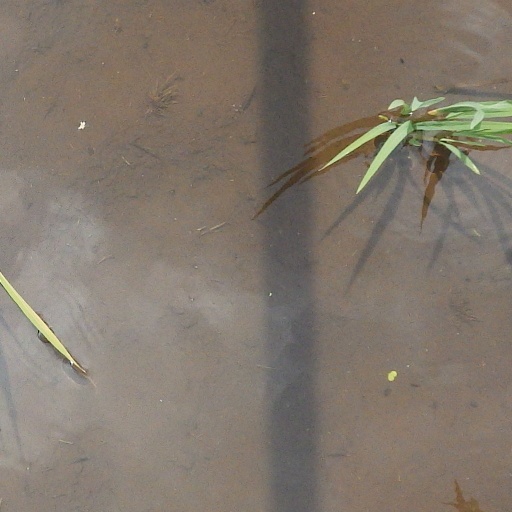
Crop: rice